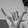
ASL letter: Y